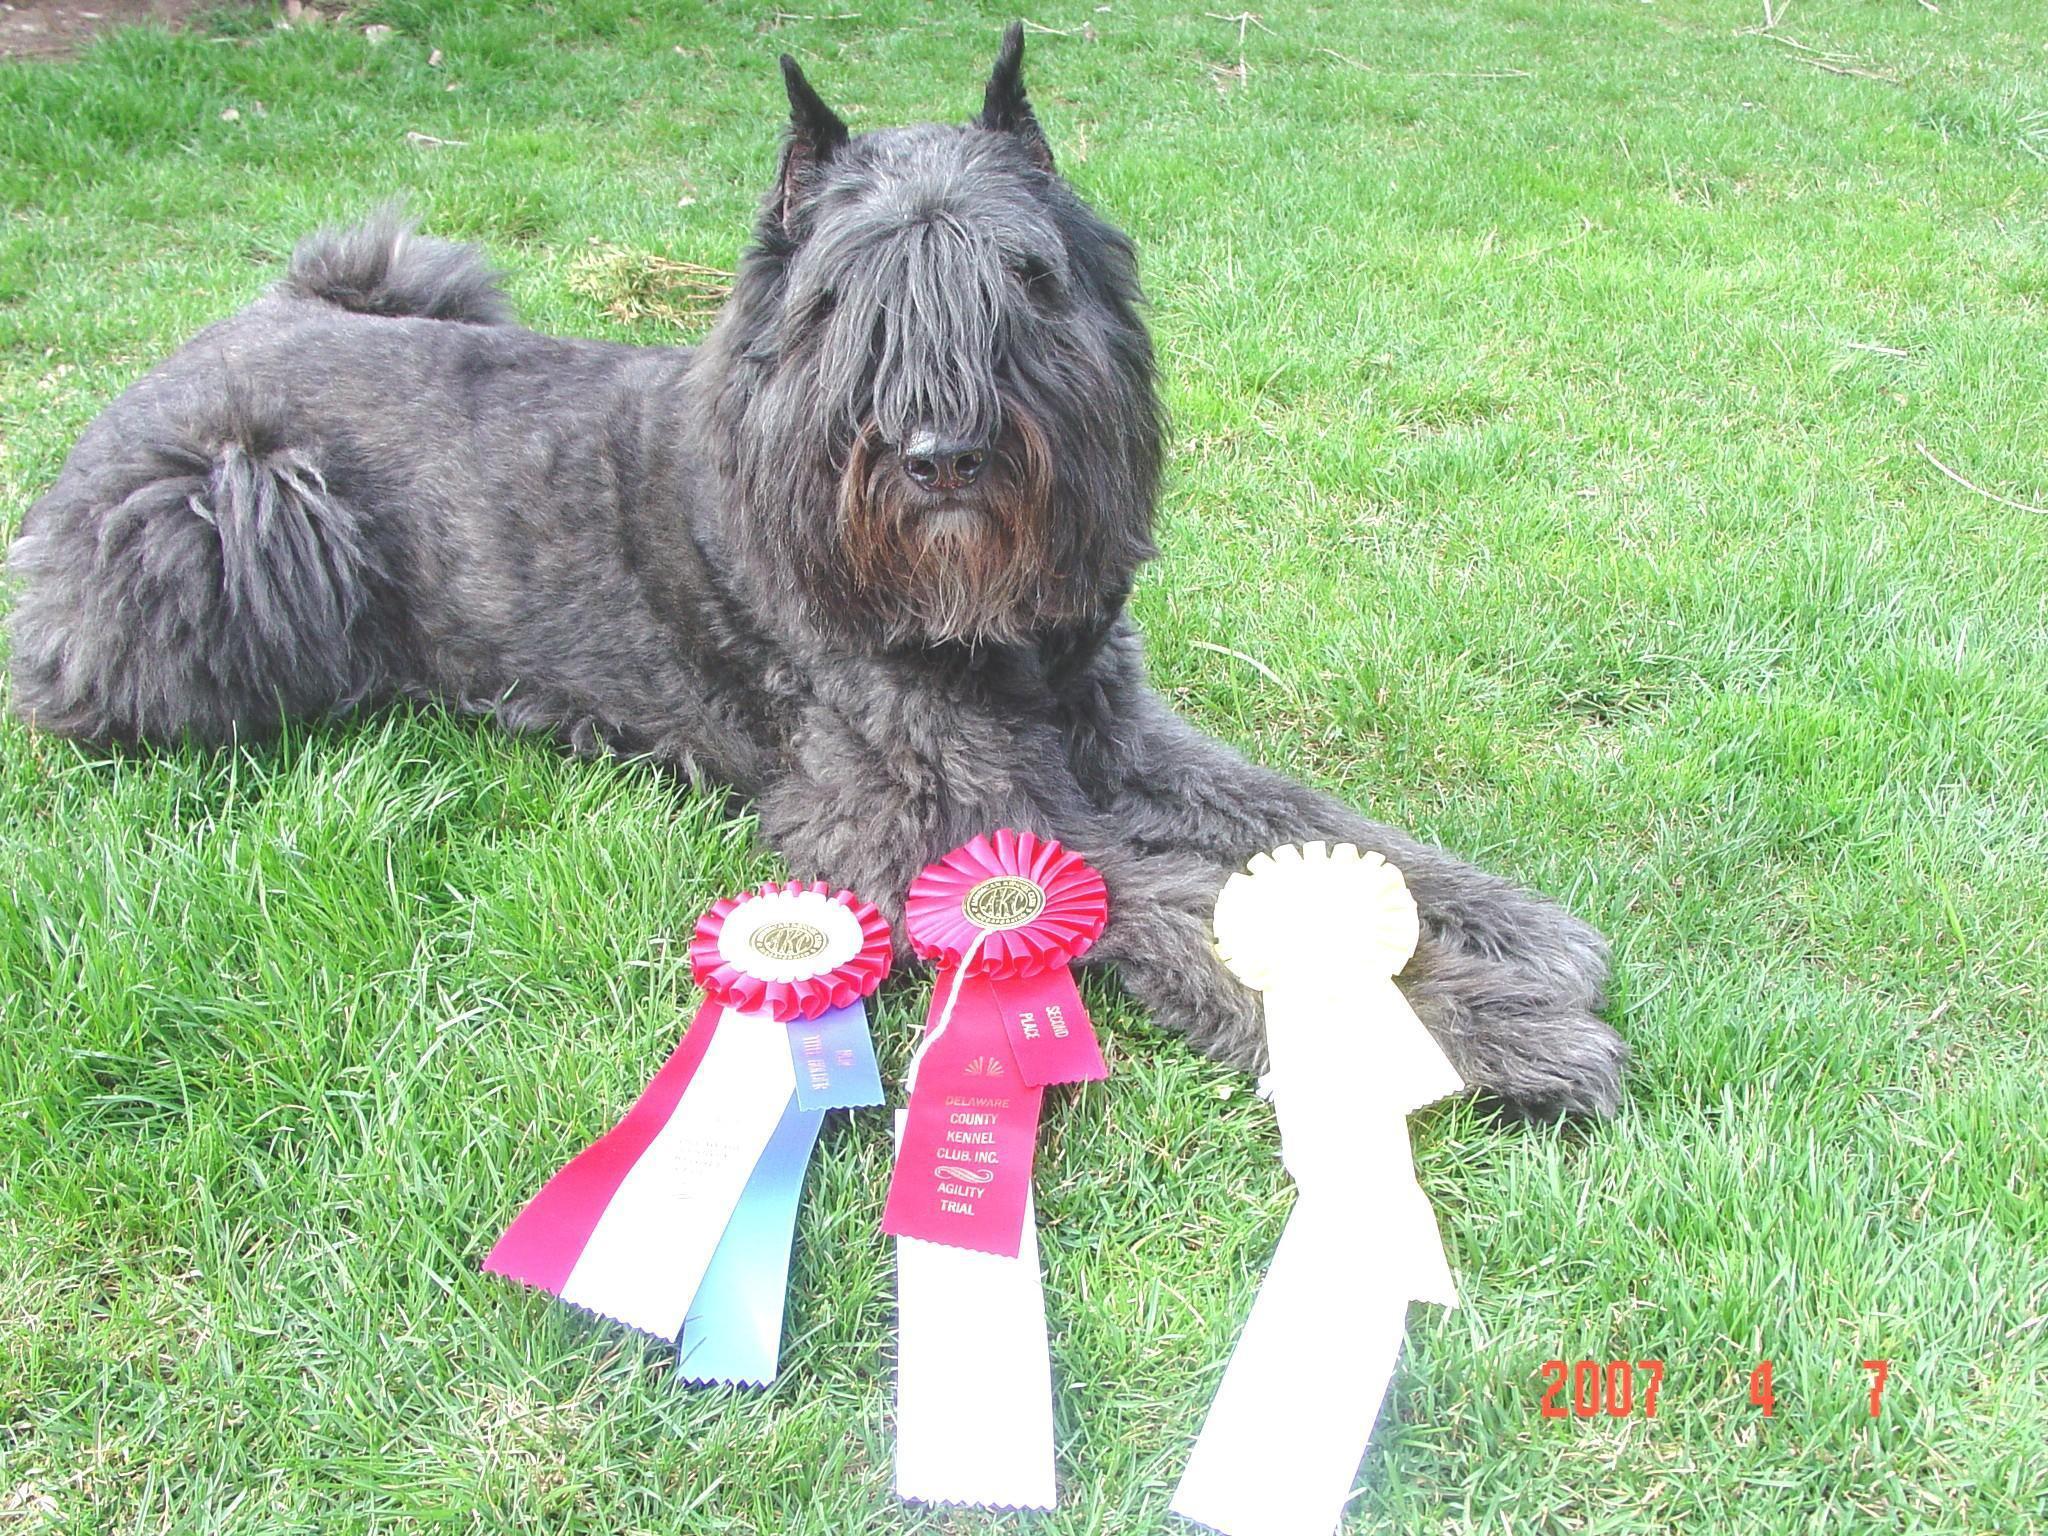
Bouvier_des_Flandres